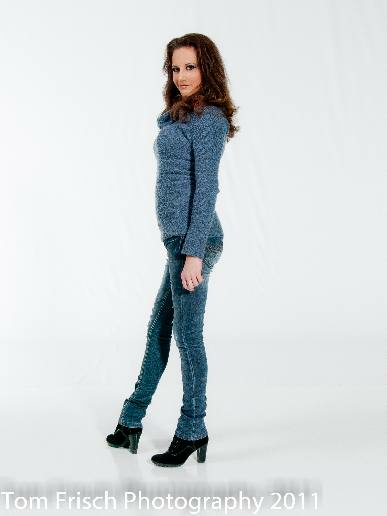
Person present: Yes